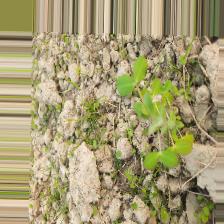
Label: Lentil Rust